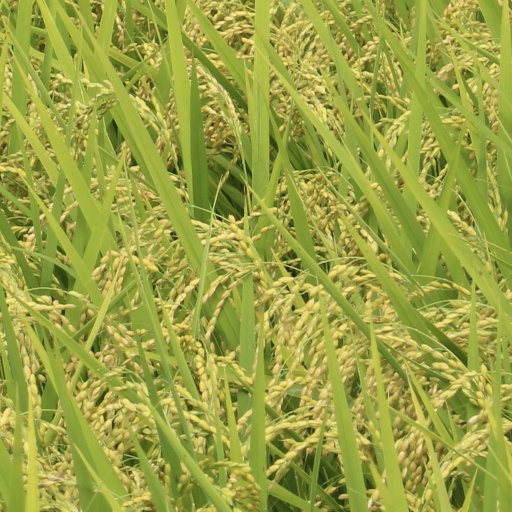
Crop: rice